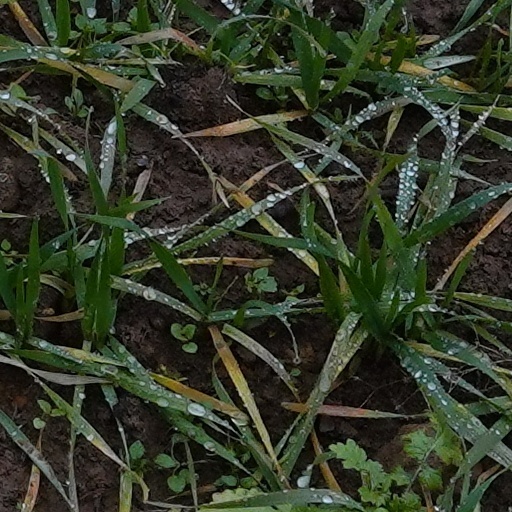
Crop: wheat